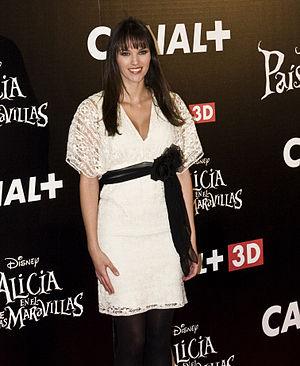
Helen Lindes Griffiths, née le 17 août 1981 à Gérone, est un mannequin espagnol ayant été couronné Miss Espagne en 2000.
Miss Espagne était un concours de beauté féminine destiné aux jeunes femmes habitantes et de nationalité espagnole, âgées de 18 à 27 ans. Il a été tenu de 1929 à 2013 pour désigner la représentante de l'Espagne, dont la lauréate présente principalement le pays aux concours Miss Univers, Miss Monde et Miss International.